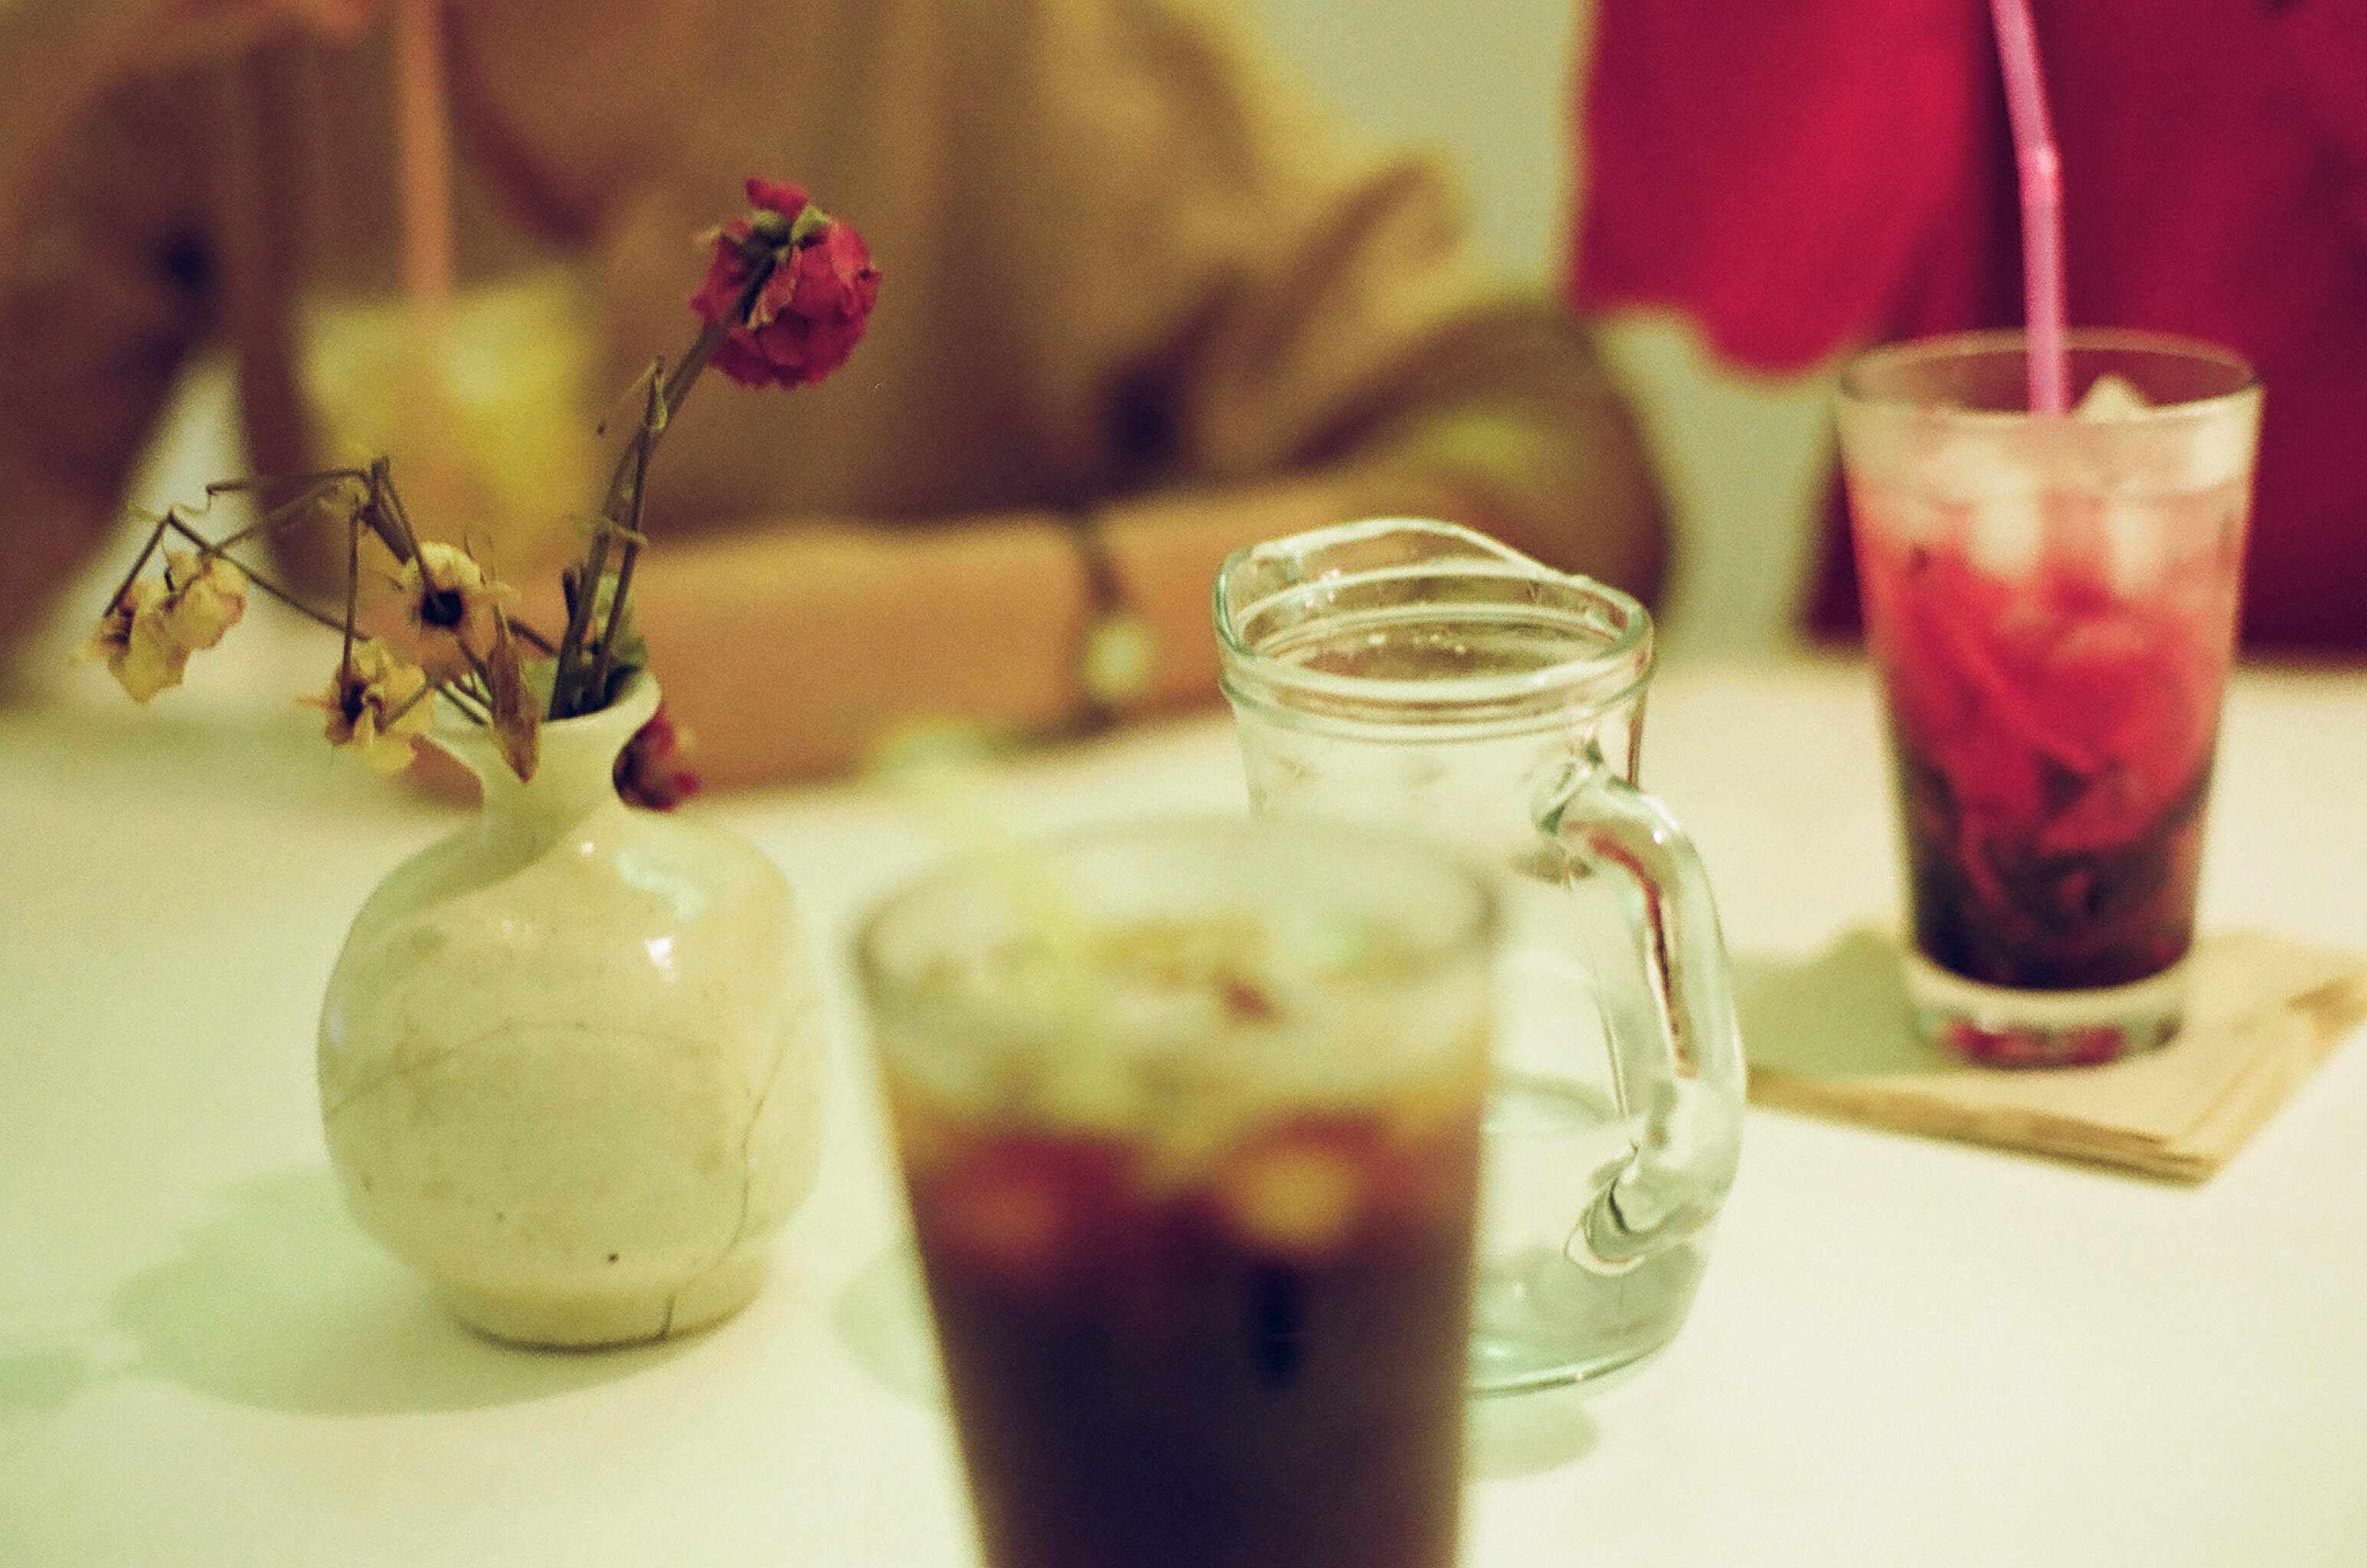
wine, flower, glass, restaurant, meal, food, red, produce, color, drink, lighting, cocktail, liqueur, alcoholic beverage, sense, distilled beverage